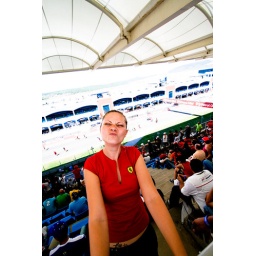
selen in monkey face